Liberty League (historic)

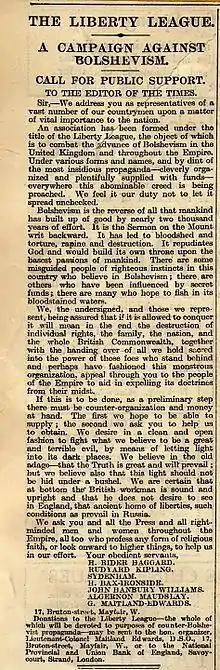

Bolshevism is the reverse of what mankind has built up of good by nearly two thousand years of effort. It is the Sermon of the Mount writ backward. It has led to bloodshed and torture, rapine and destruction. It repudiated God and would build its own throne upon the basest passions of mankind.